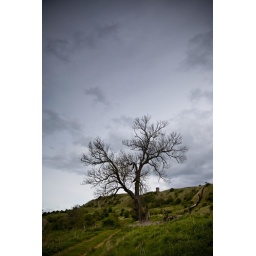
From the path leading up the side of the hill, looking up you see the tower under the branches of the tree